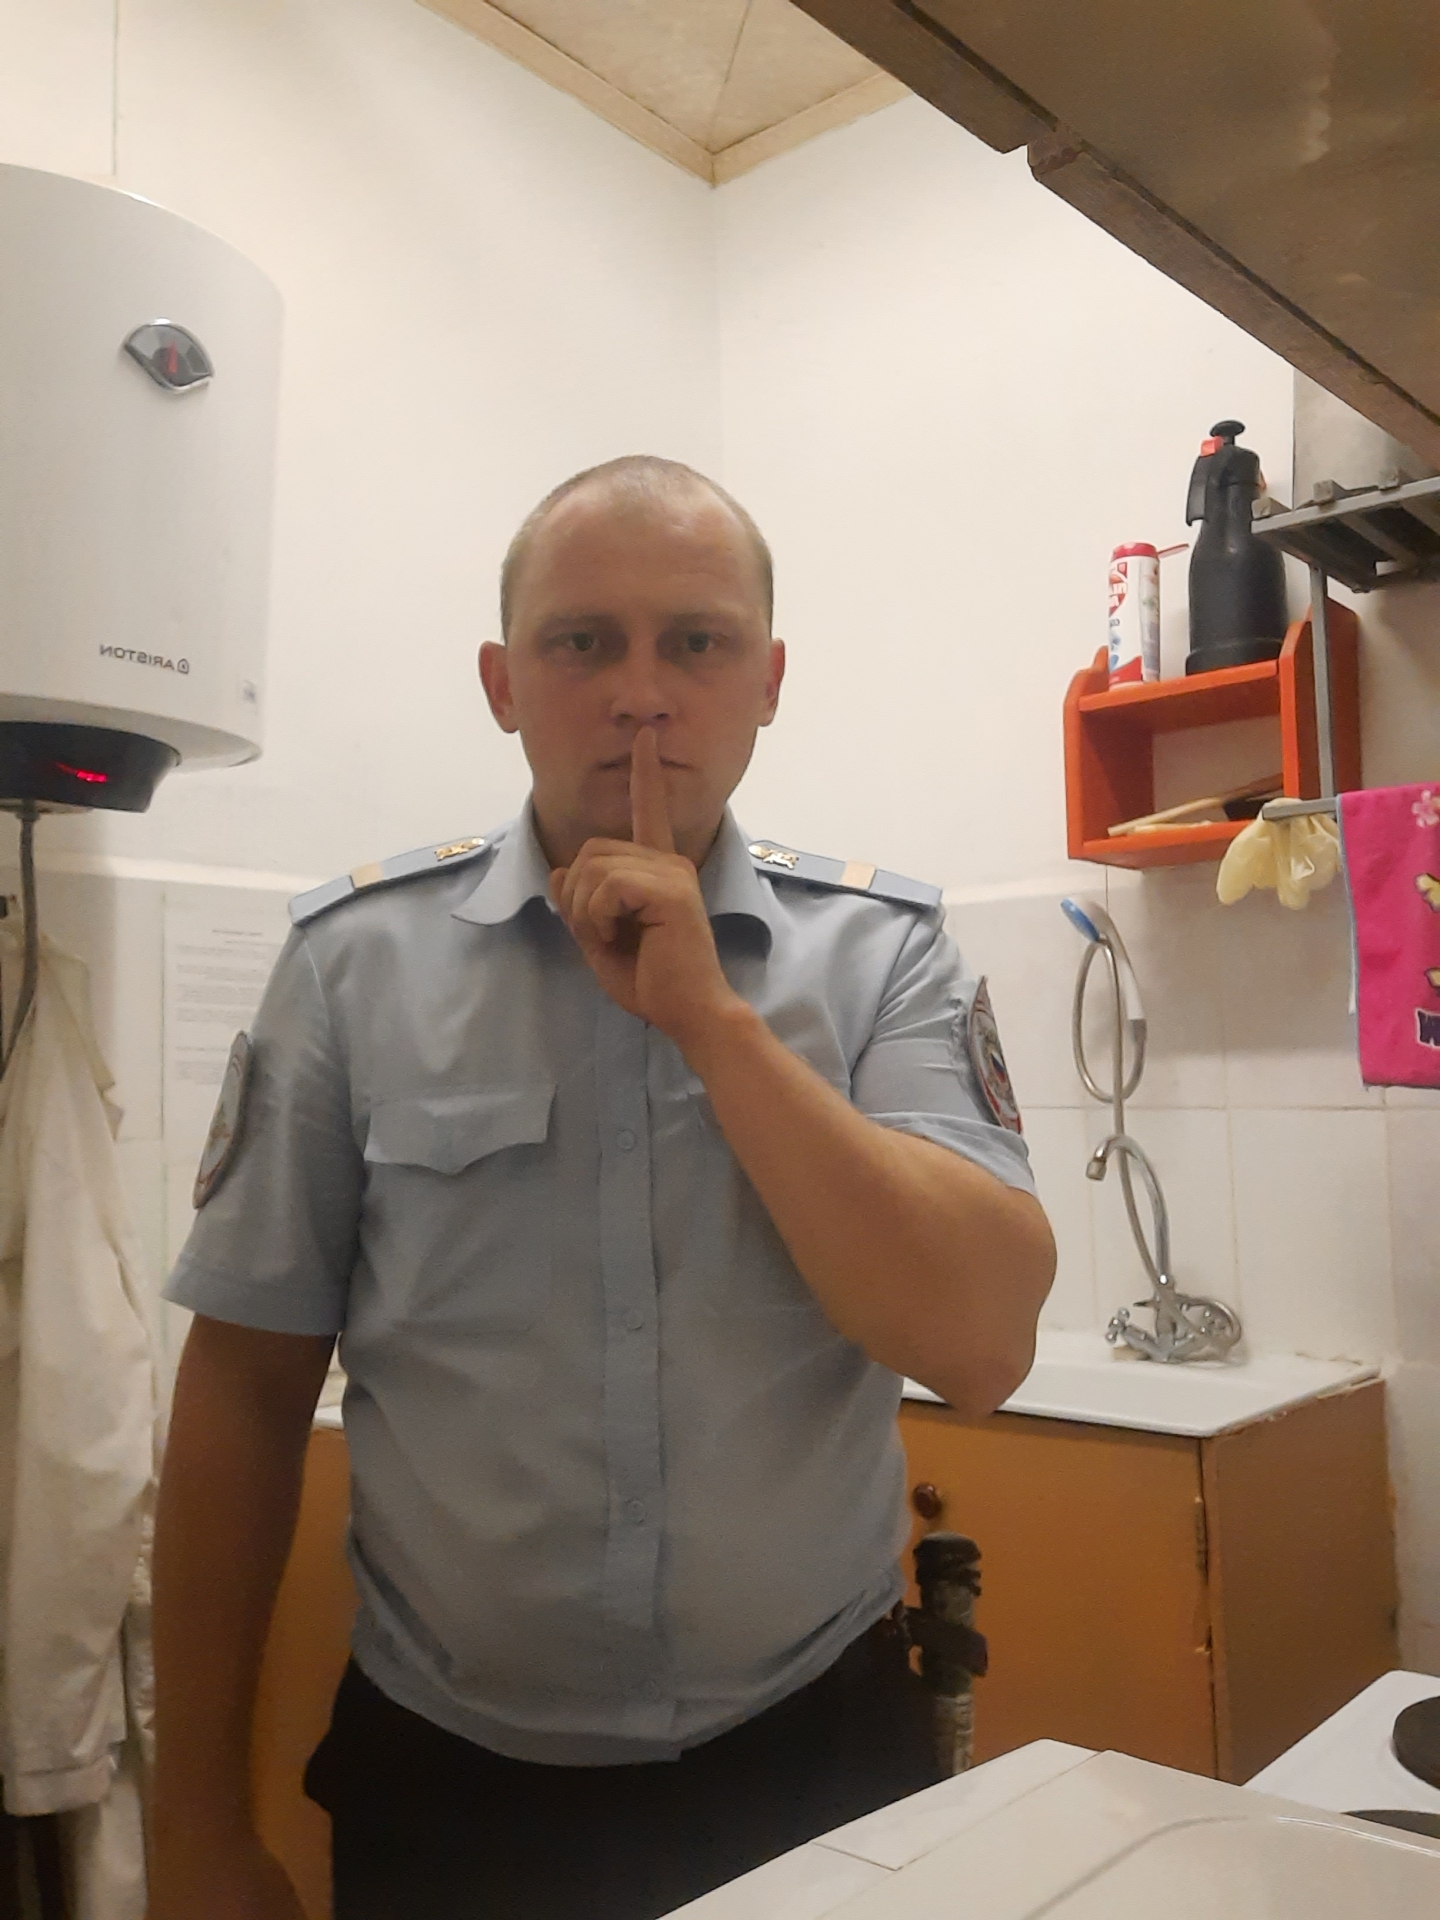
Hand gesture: mute